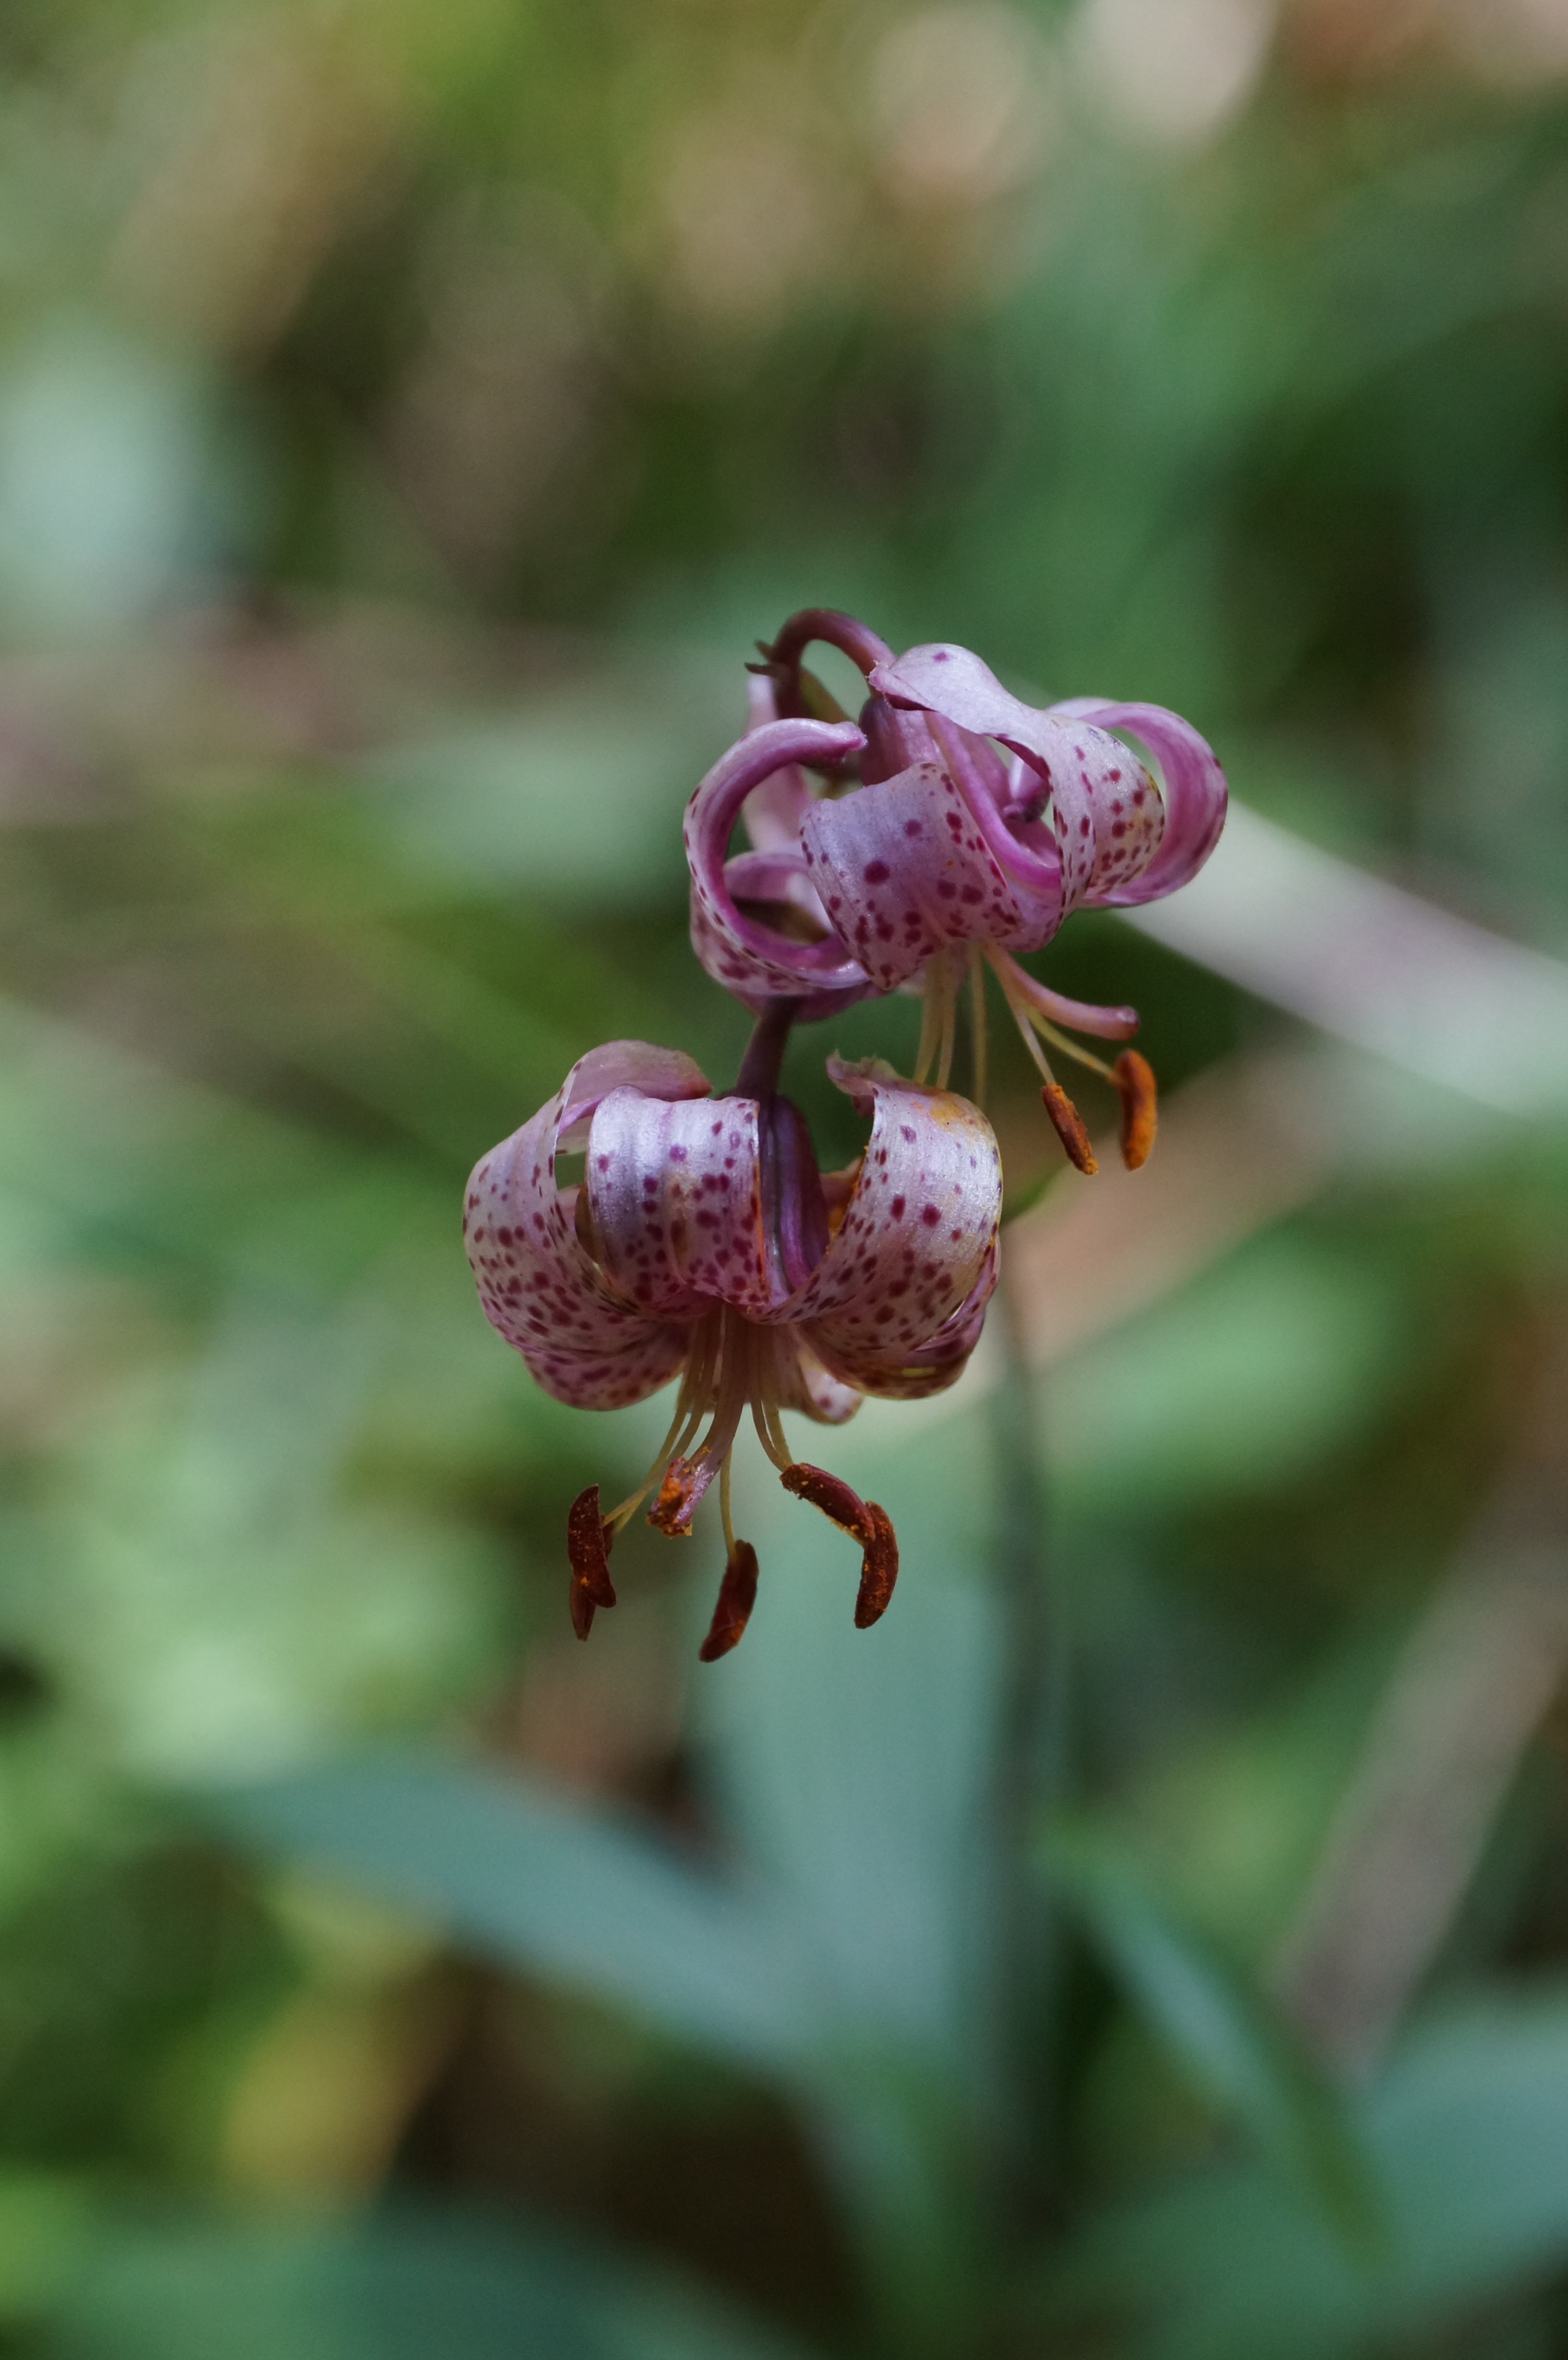
nature, blossom, plant, photography, leaf, flower, purple, petal, summer, green, produce, botany, pink, flora, fauna, wildflower, flowers, close up, shrub, lily, macro photography, pink flowers, flowering plant, land plant